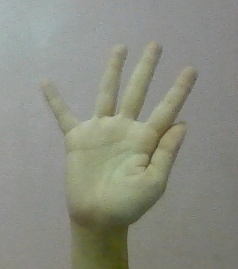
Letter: sheen